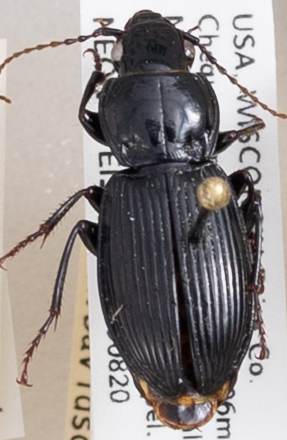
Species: Pterostichus novus
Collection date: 2019-08-20
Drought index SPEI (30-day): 0.512
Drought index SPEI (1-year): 2.09
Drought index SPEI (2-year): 1.13